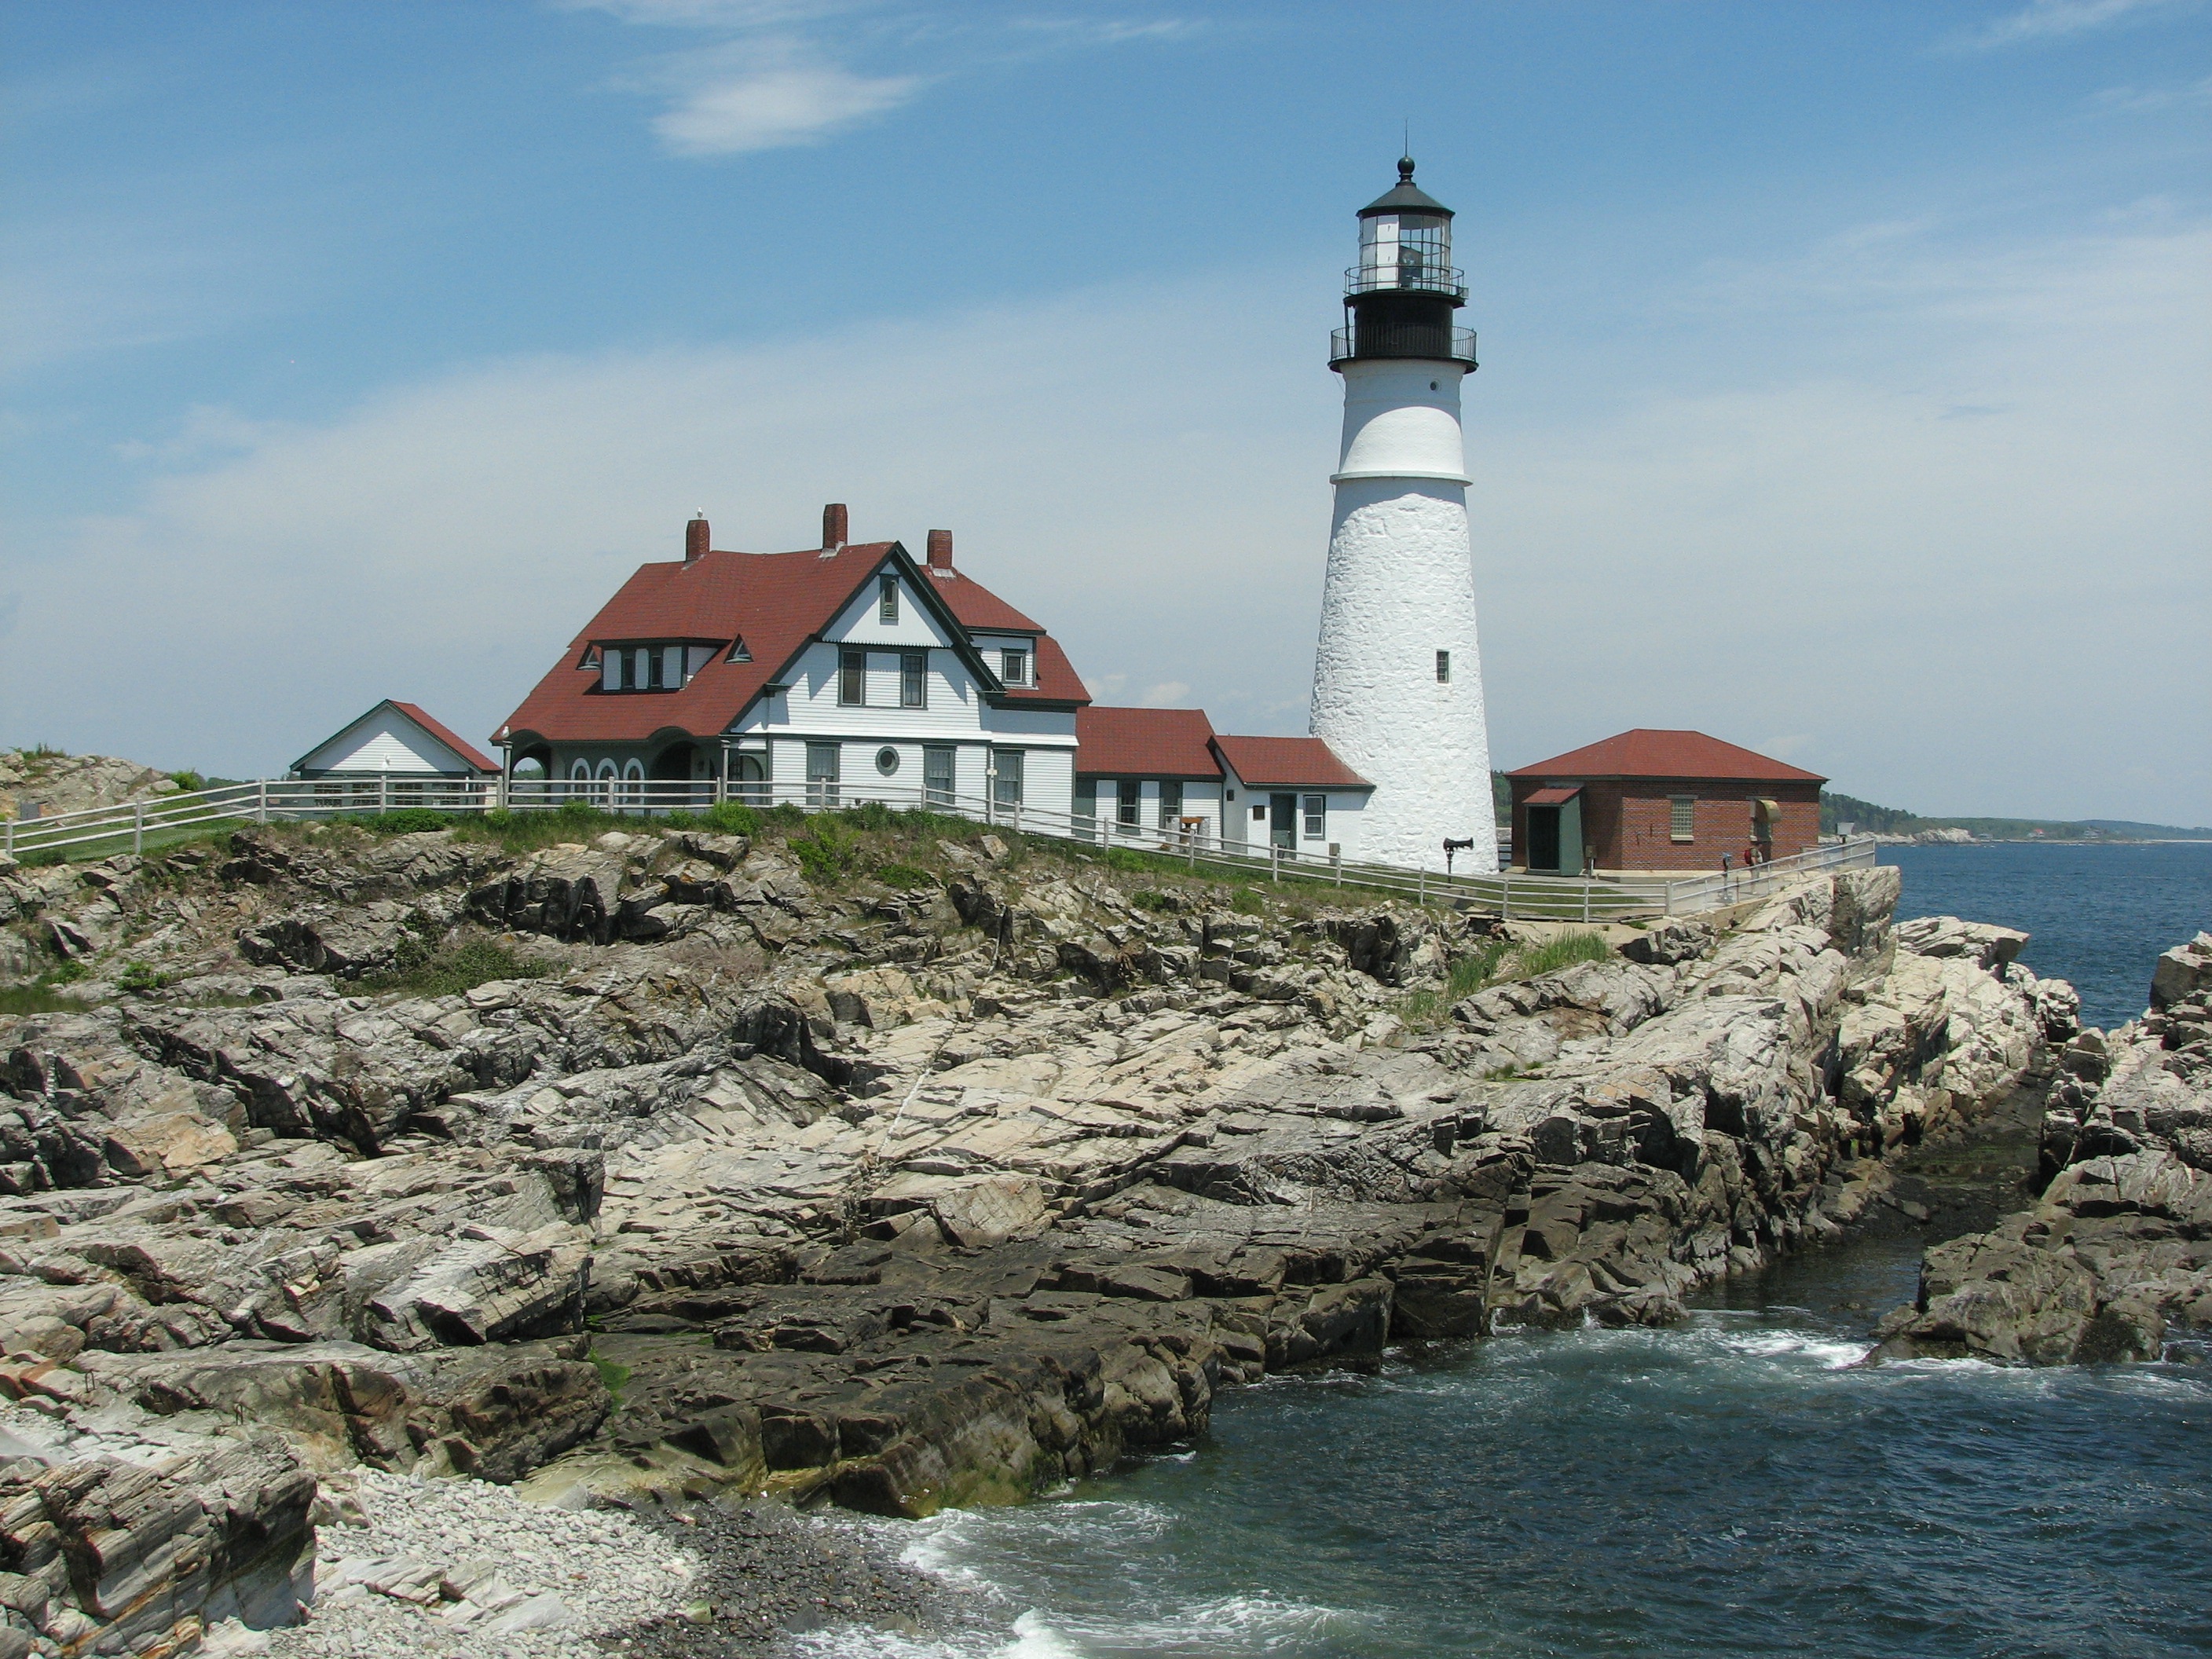
sea, coast, ocean, lighthouse, coastline, cove, tower, scenic, bay, landmark, rocky, historic, maine, cape, portland, new england, cape elizabeth, portland headlight